Monty Python's The Meaning of Life

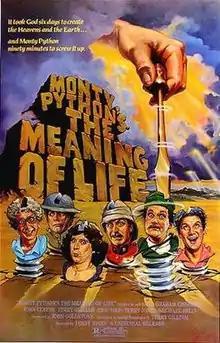
Theatrical release poster

Monty Python's The Meaning of Life, also known simply as The Meaning of Life, is a 1983 British musical sketch comedy film written and performed by the Monty Python troupe, directed by Terry Jones. "The Meaning of Life" was the last feature film to star all six Python members before the death of Graham Chapman in 1989.